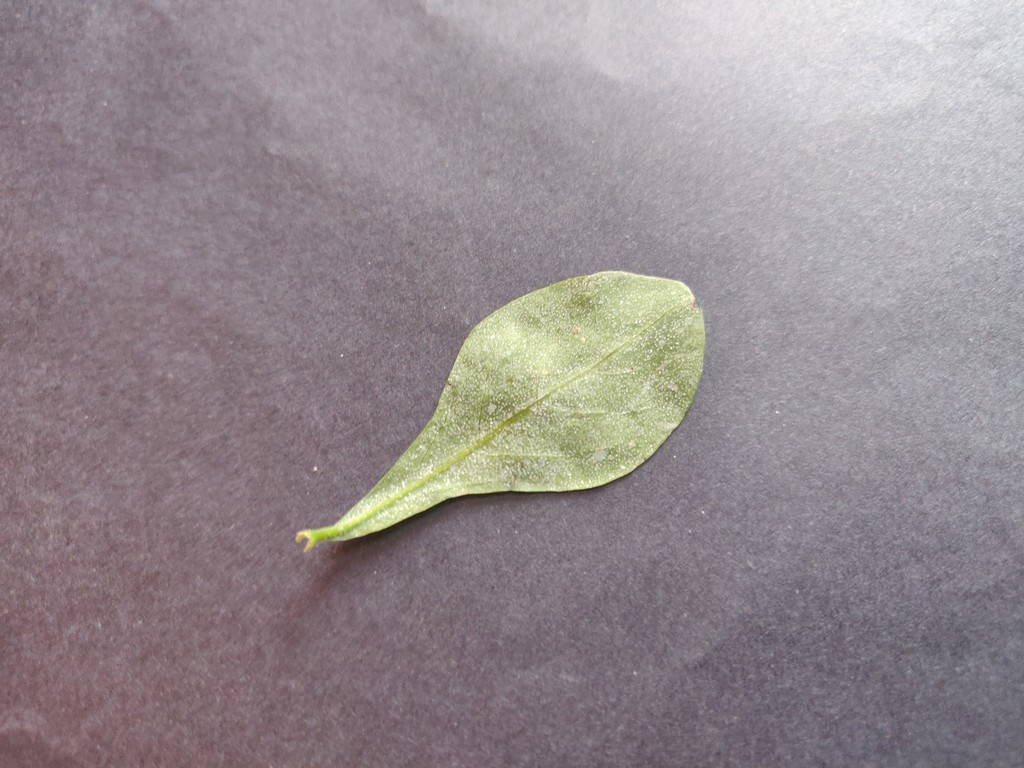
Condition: Healthy
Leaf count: single
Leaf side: back